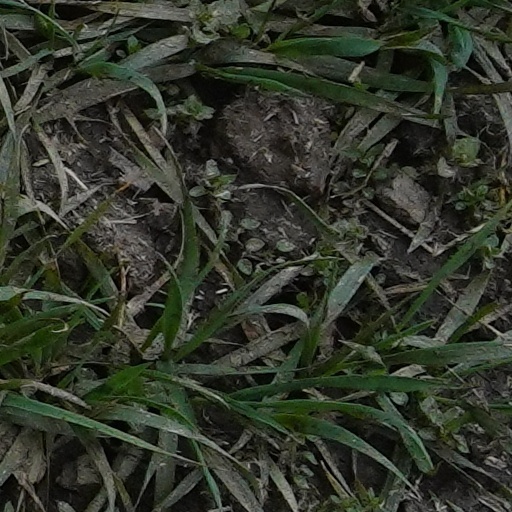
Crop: wheat